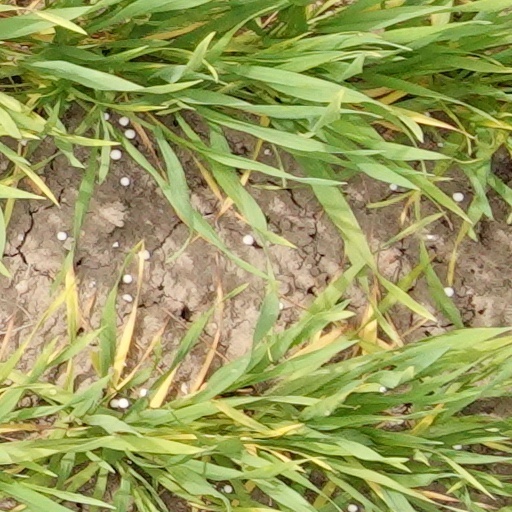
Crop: wheat